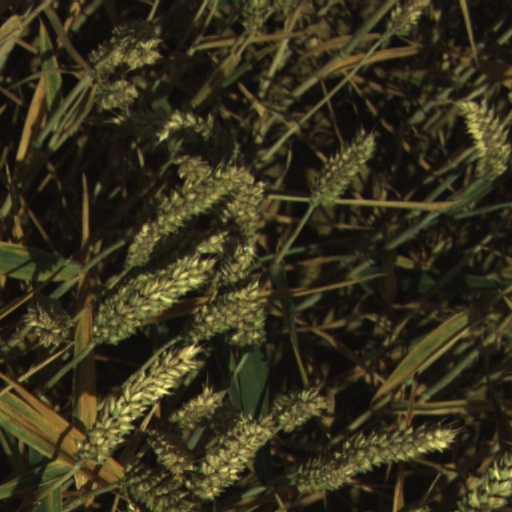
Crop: wheat